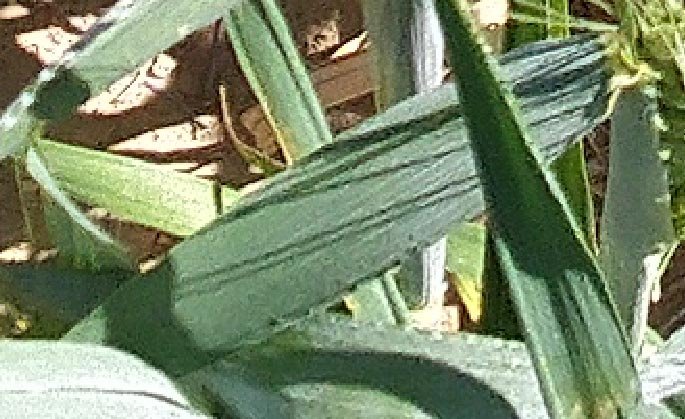
Label: Wheat___Healthy